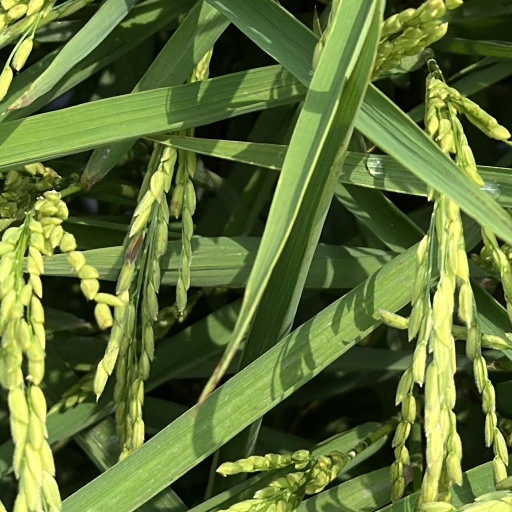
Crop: rice